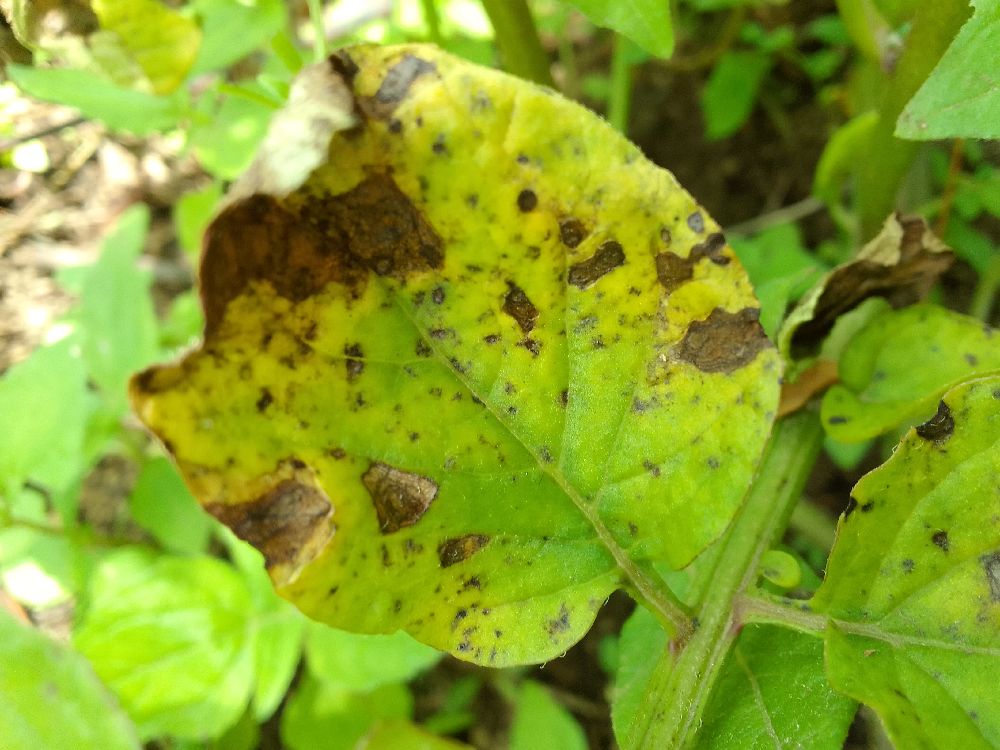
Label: Early blight